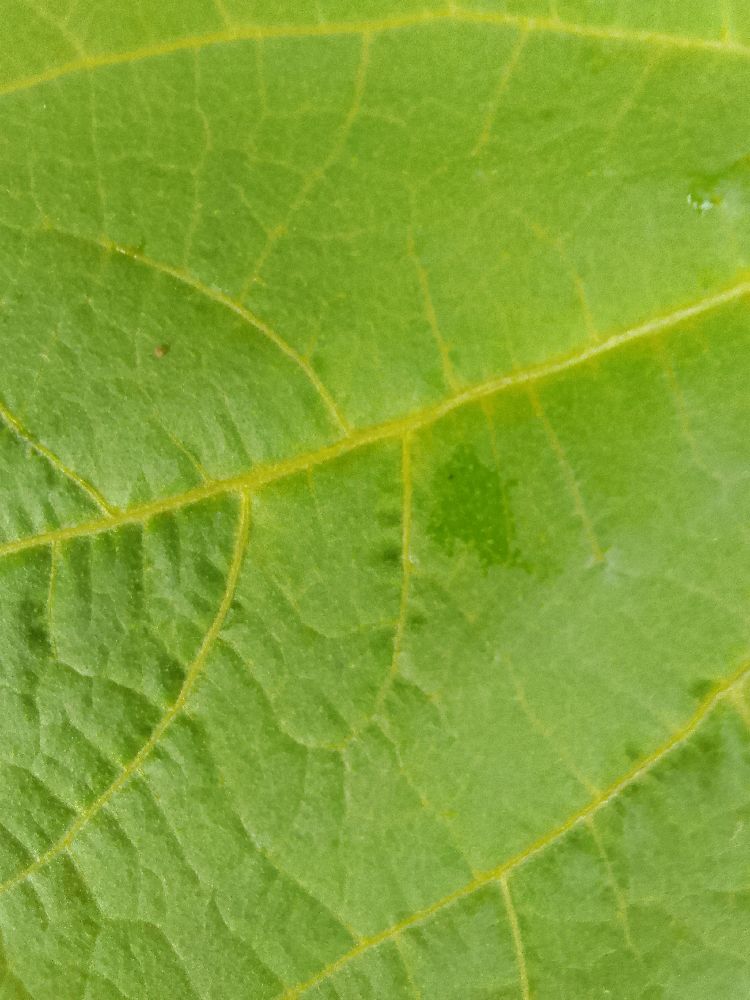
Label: healthy